August Sedláček

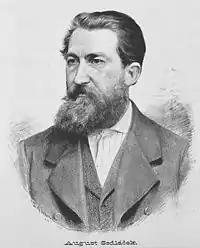
August Sedláček (1882)

August Sedláček (28 August 1843 – 15 January 1926) was a Czech historian and archivist.